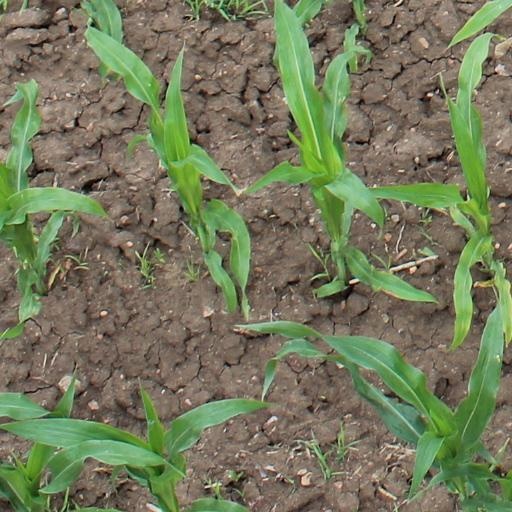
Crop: maize; corn